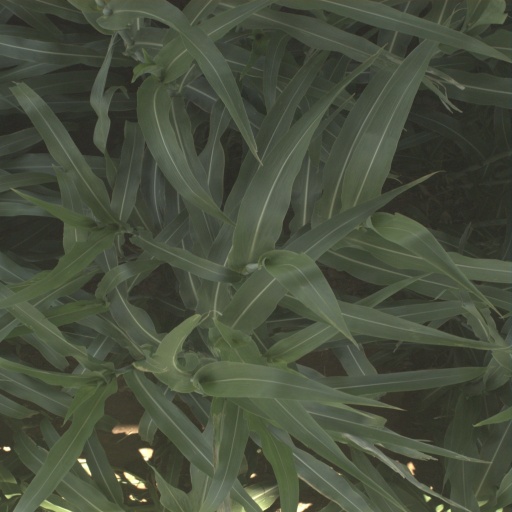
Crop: sorghum